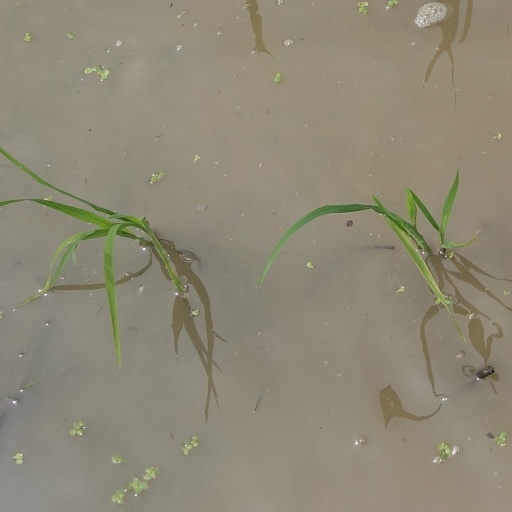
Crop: rice